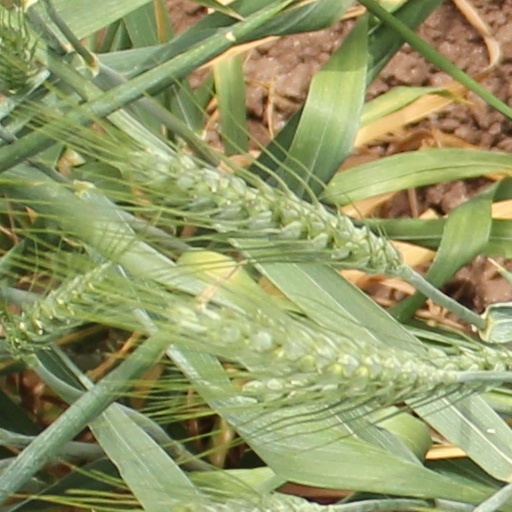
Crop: wheat